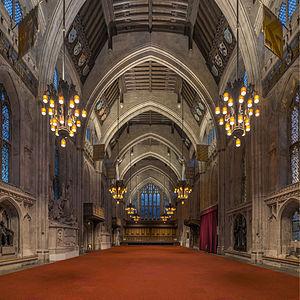
Le Guildhall est un bâtiment de la Cité de Londres, dont il fut l'hôtel de ville pendant plusieurs siècles. Il est monument classé de Grade I.
Le Parlement de 1327, qui siège à Westminster entre le 7 janvier et le 9 mars 1327, joue un rôle instrumental dans le transfert des pouvoirs entre le roi Édouard II et son fils aîné et successeur Édouard III, auparavant comte de Chester.